Presidency of William McKinley

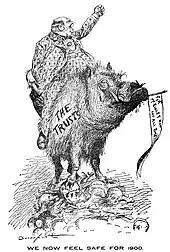
1899 antitrust cartoon by Homer Davenport

The long, deep depression that followed the Panic of 1893 finally ended in late 1896, as all the economic indicators in 1897 turned positive. Business newspapers and magazines were filled with optimistic reports throughout 1897. The "New York Commercial" of 3 January 1898 surveyed a wide variety of businesses and industries nationwide and concluded, "after three years of waiting and of false starts, the groundswell of demand is at last begun to rise with the steadiness which leaves little doubt that an era of prosperity has appeared." It reported that January 1898 represents "a supreme moment in the period of transition from depression to comparative prosperity". The unemployment rate, which had been at nearly 20 percent in 1895, dropped to 15 percent in 1897 and to 8 percent in early 1898.